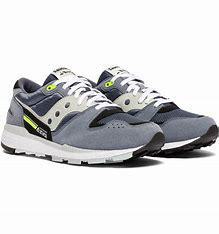
Brand: Saucony
Model: Azura